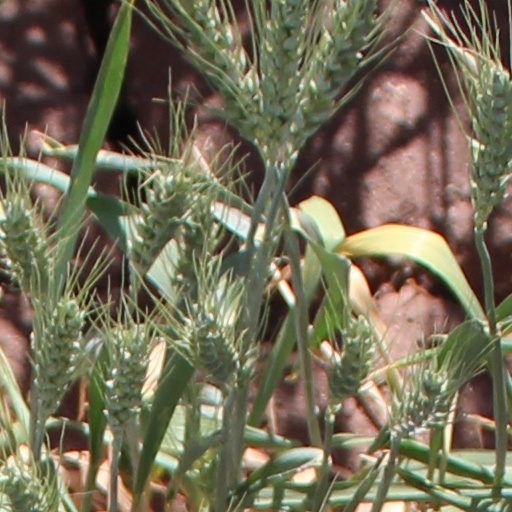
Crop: wheat